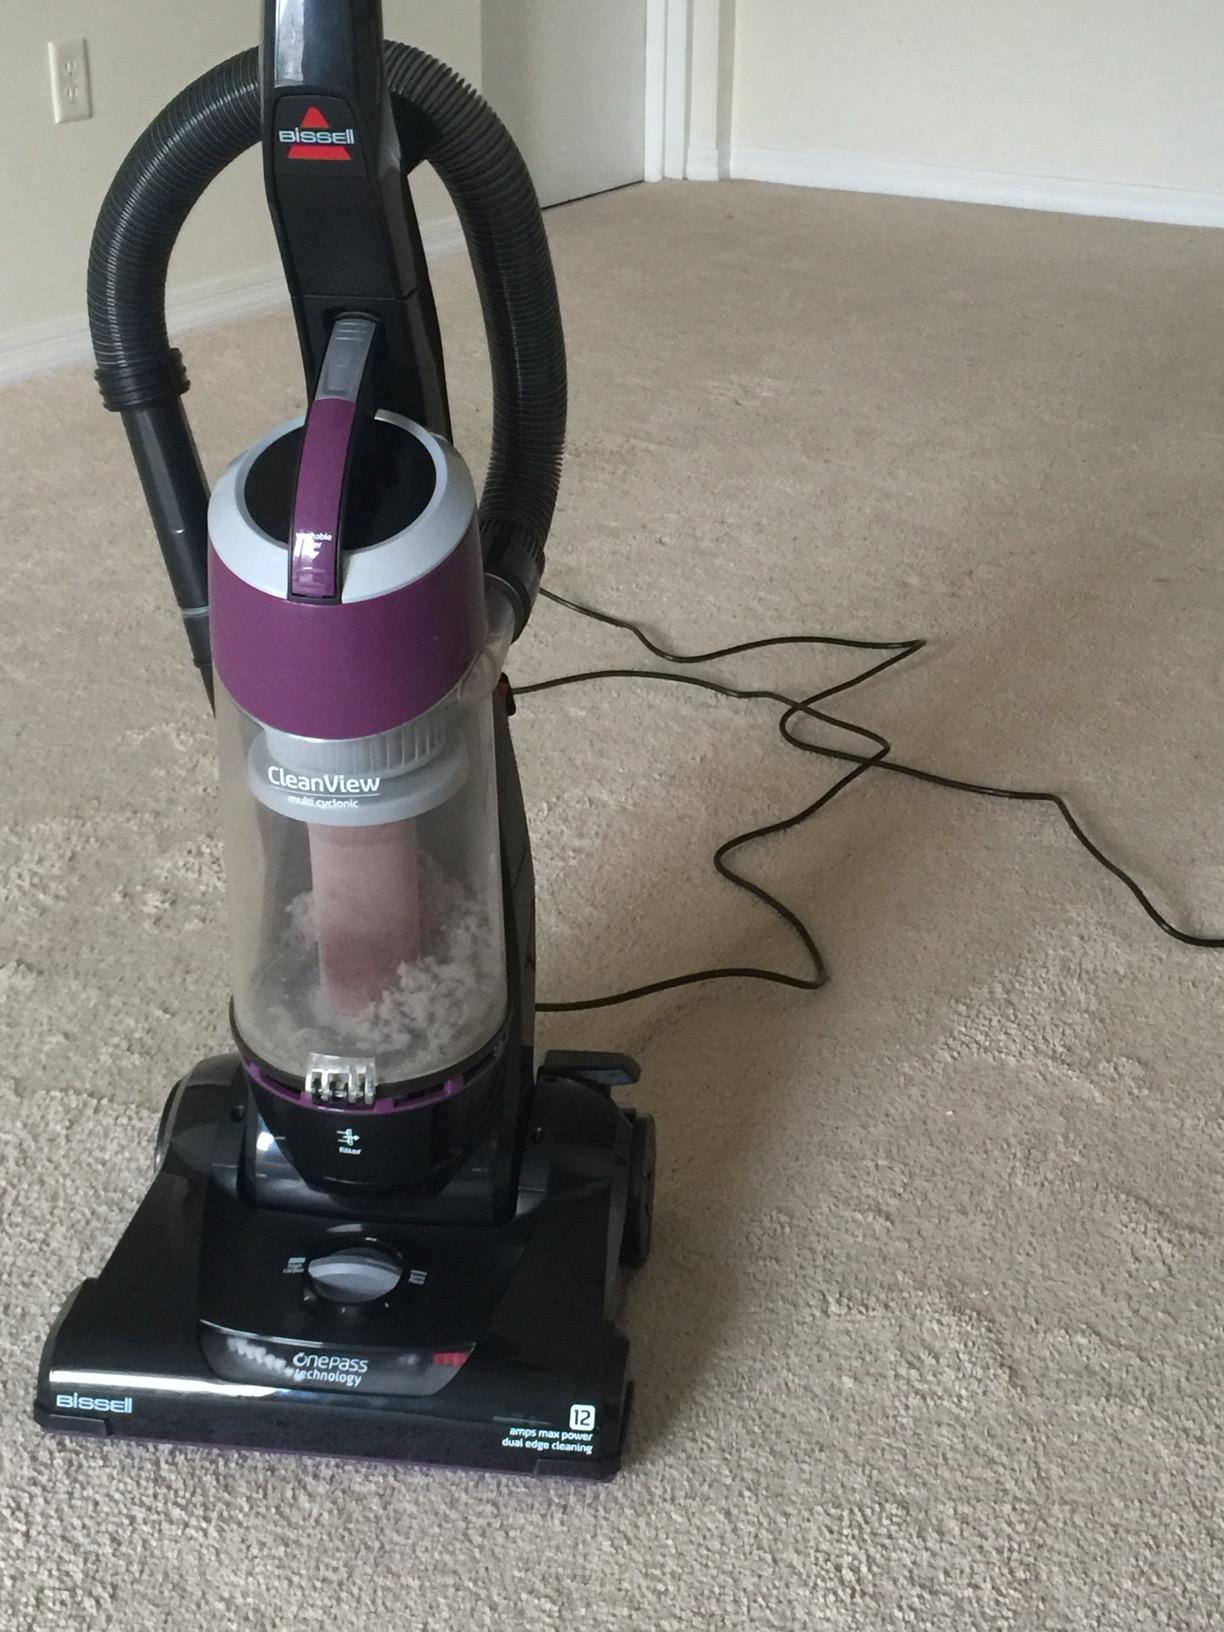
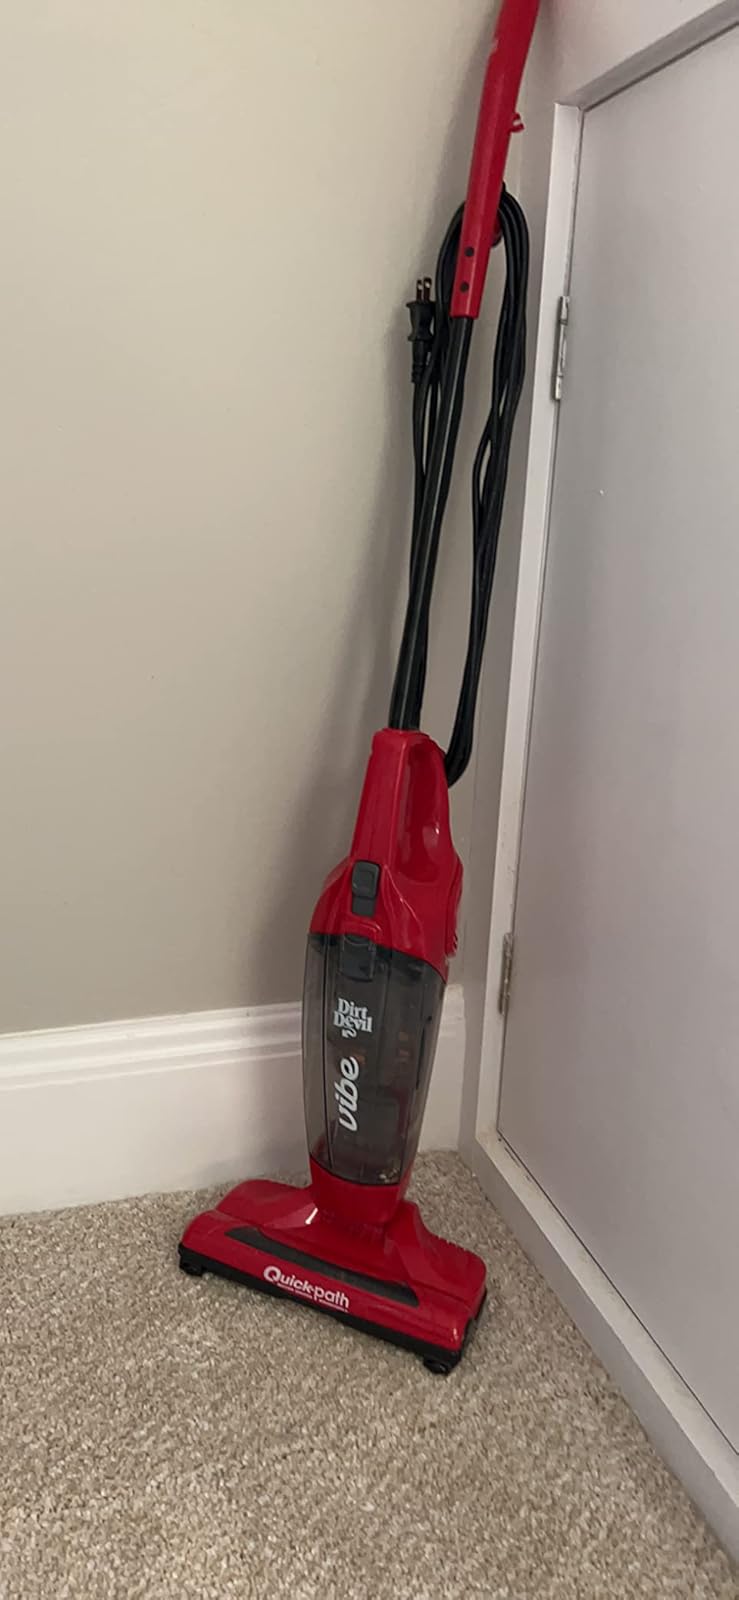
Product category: items_vacuum
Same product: no